Tahlequah, Oklahoma

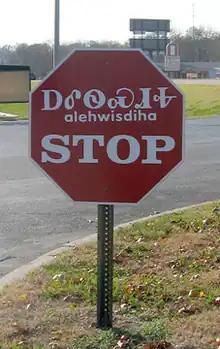
Cherokee stop sign with Cherokee language transliteration and the Cherokee syllabary in Tahlequah, Oklahoma, with "alehwisdiha" (also spelled "halehwisda") meaning "stop"

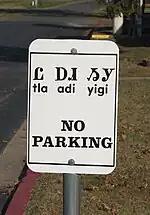
Cherokee traffic sign in Tahlequah, Oklahoma, reading "tla adi yigi", meaning "no parking" from "tla" meaning "no"

Many linguists believe the word 'Tahlequah' (Tah-le-quah) and the word 'Teh-li-co' are the same as 'di li gwa', the Cherokee word for grain or rice. (See Cherokee Nation Lexicon (dikaneisdi) at cherokee.org under culture/language). Scholars report the Cherokee word 'di li gwa' describes a type of native grain with a red hue that grew in the flat open areas of east Tennessee. One area, Great Tellico (Tellico Plains, Tennessee), was named for the grass with the red seed tops. Others interpret a word 'tel-i-quah' as 'plains'; however, there is no word for 'plains' in the Cherokee lexicon, and the word 'tel-i-quah' is not found in the lexicon. The idea that 'tahlequah' means 'plains' lends weight to the belief that the name refers to the wide open grassy areas of Great Tellico.